Ketamine in society and culture

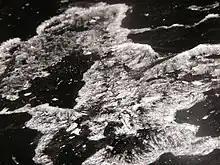
Ketamine solution poured onto glass and left to dry

Recreational use of ketamine was documented in the early 1970s in underground literature (e.g., "The Fabulous Furry Freak Brothers"). It was used in psychiatric and other academic research through the 1970s, culminating in 1978 with the publishing of psychonaut John Lilly's "The Scientist", and Marcia Moore and Howard Alltounian's "Journeys into the Bright World", which documented the unusual phenomenology of ketamine intoxication. The incidence of non-medical ketamine use increased through the end of the century, especially in the context of raves and other parties. Its emergence as a club drug differs from other club drugs (e.g., MDMA), however, due to its anesthetic properties (e.g., slurred speech, immobilization) at higher doses; in addition, reports are common of ketamine being sold as "ecstasy". In the 1993 book "E for Ecstasy" (about the uses of the street drug Ecstasy in the UK), the writer, activist, and ecstasy advocate Nicholas Saunders highlighted test results showing that certain consignments of the drug also contained ketamine. Consignments of ecstasy known as "strawberry" contained what Saunders described as a "potentially dangerous combination of ketamine, ephedrine, and selegiline", as did a consignment of "Sitting Duck" ecstasy tablets.